Crêpe
Also known as:
ar - Arabic: كريب
arz - Egyptian Arabic: بان كيك
atj - Atikamekw: Tekirep
az - Azerbaijani: Krep
be - Belarusian: Крэпы
br - Breton: Krampouezh
ca - Catalan: Crep
chy - Cheyenne: E'kôsé'haseo'o
cs - Czech: Crêpe
cv - Chuvash: Икерчĕ
cy - Welsh: Crêpe
da - Danish: Crêpe
de - German: Crêpe
el - Greek: Κρέπα
en-simple - Simple English: Crêpe
es - Spanish: Crep
eu - Basque: Matahami
fa - Persian: کرپ
fi - Finnish: Ohukainen
fr - French: Crêpe
gl - Galician: Crêpe
id - Indonesian: Crêpe
io - Ido: Krespo
is - Icelandic: Crêpe
it - Italian: Crespella
ja - Japanese: クレープ
jv - Javanese: Crêpe
ko - Korean: 크레프
ksh - Colognian: Pannekoche
la - Latin: Crispa
lfn - Lingua Franca Nova: Crepe
mrj - Western Mari: Меленӓ
nb - Norwegian Bokmål: Crêpe
nl - Dutch: Flensje
nv - Navajo: Abeʼ bee neezmasí
oc - Occitan: Pescajon
pap - Papiamento: Reskoek
pl - Polish: Crêpe
pt - Portuguese: Crepe
ro - Romanian: Clătită
ru - Russian: Французские блинчики
sq - Albanian: Krepa
sv - Swedish: Crêpes
th - Thai: เครป
tl - Tagalog: Crêpe
tr - Turkish: Krep
tt - Tatar: Коймак
uk - Ukrainian: Креп
uz - Uzbek: Krep
vi - Vietnamese: Bánh kếp
wuu - Wu: 克来普
yue - Cantonese: 法國薄餅
zh - Chinese: 可麗餅
Category: pancake (rice pancake)
Cuisine: French
Associated cuisines: French
Area: United Kingdom
Countries: France
Region: Western Europe

The dish is made from unleavened batter or dough that is cooked on a frying pan or a griddle. They are usually one of two varieties: sweet or savoury. They are often served with a wide variety of fillings such as cheese, fruit, Vegetable, meats, and a variety of spreads

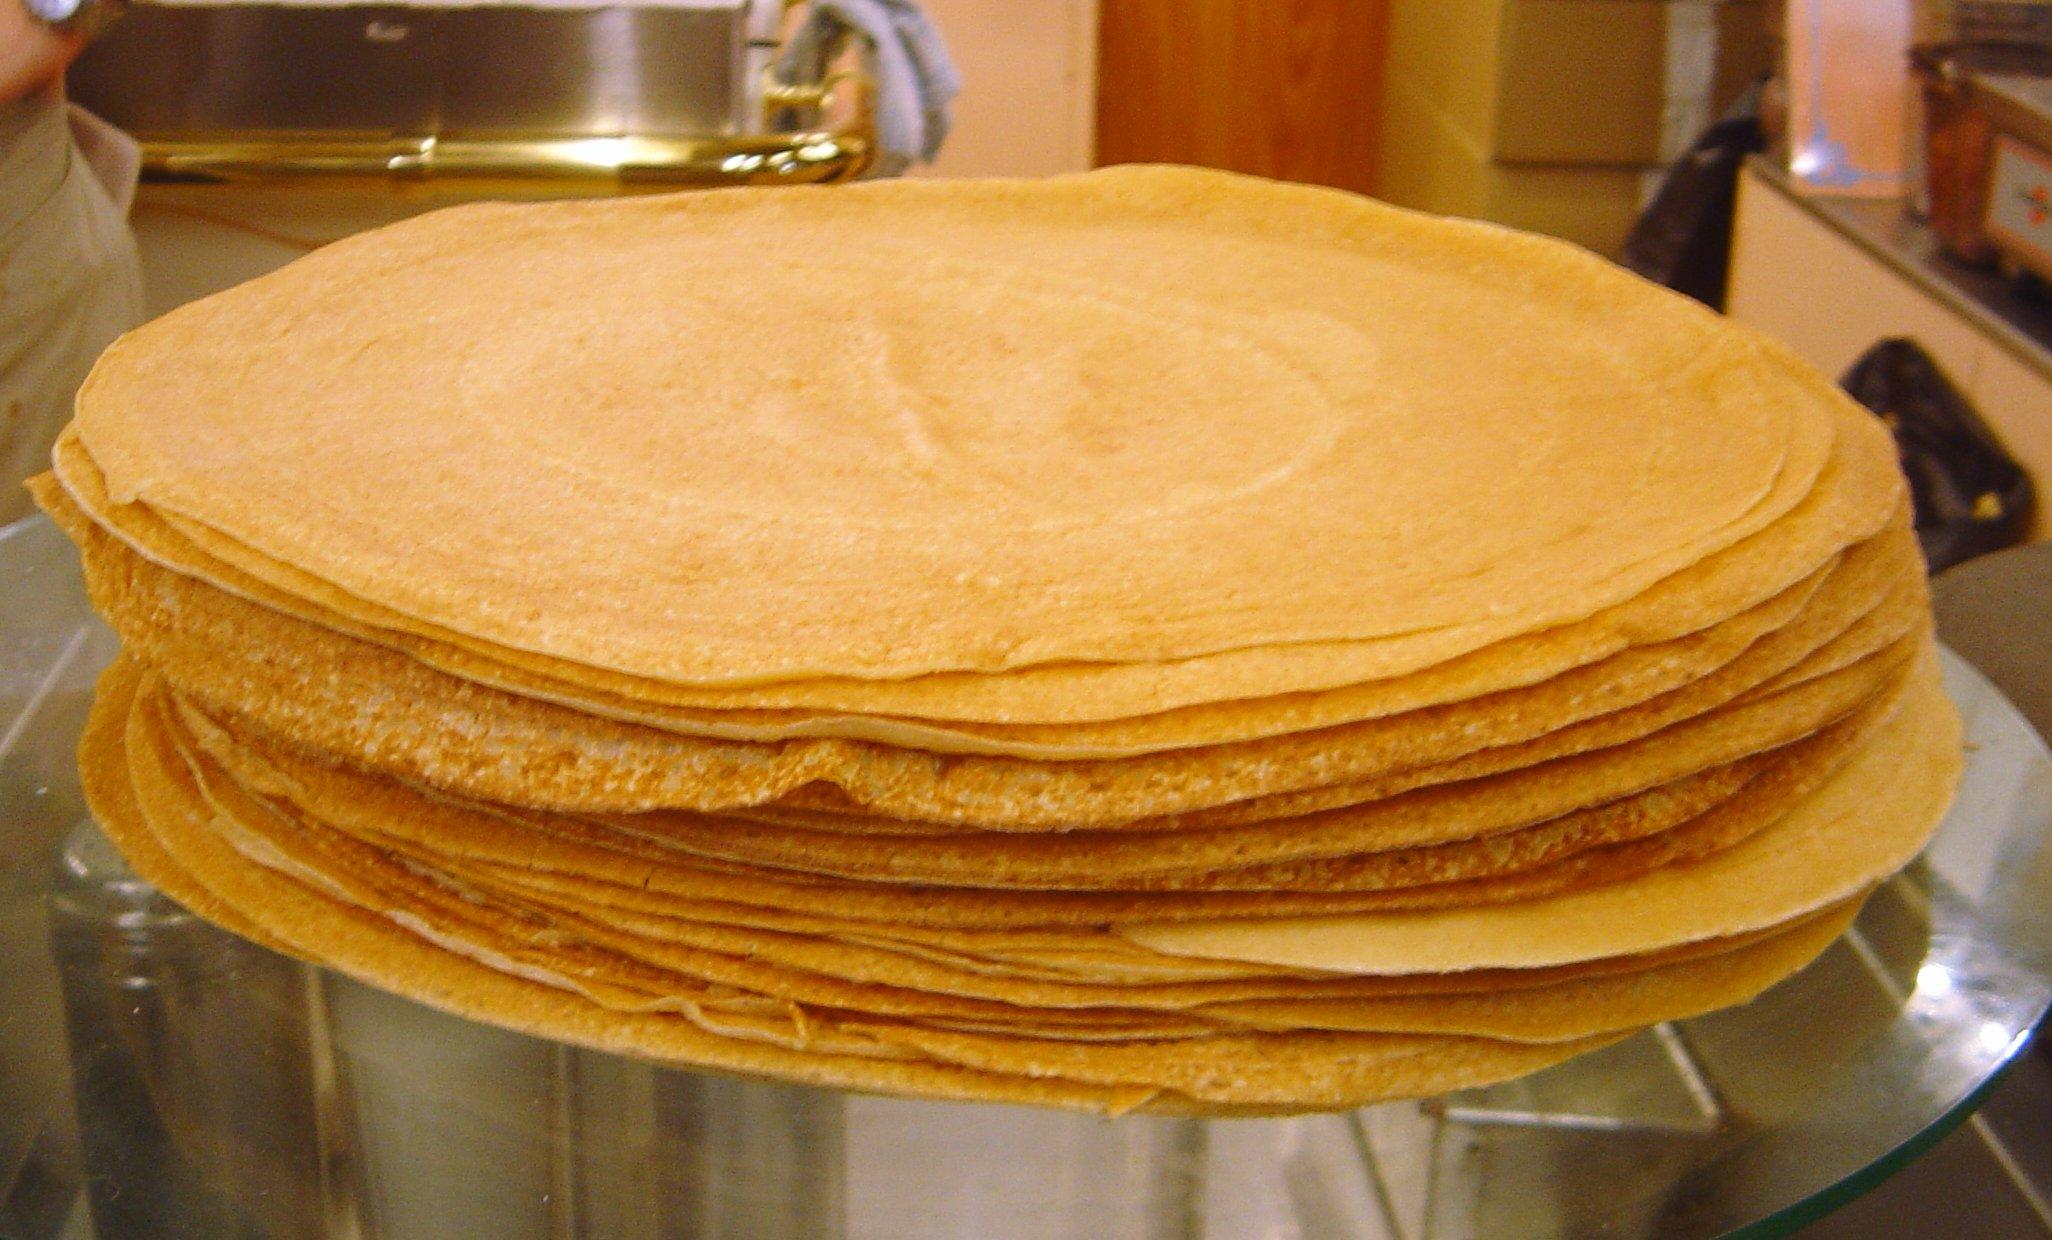
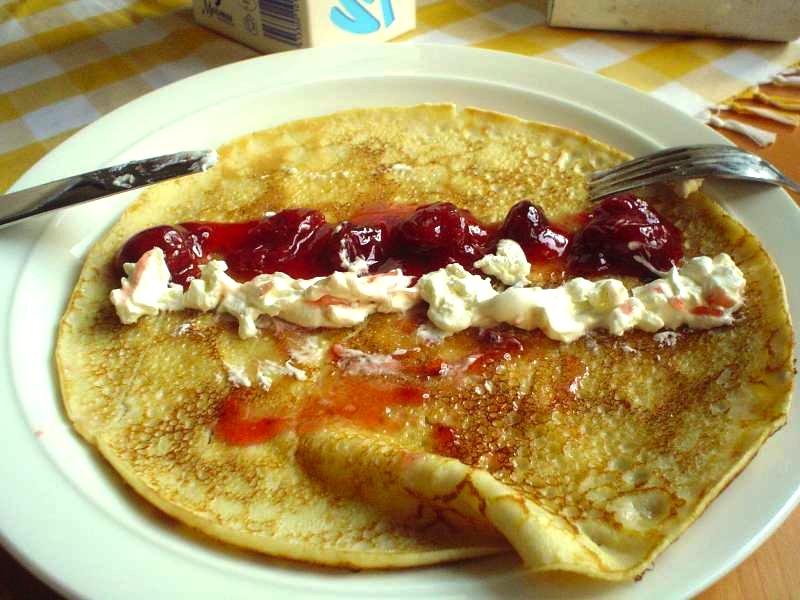
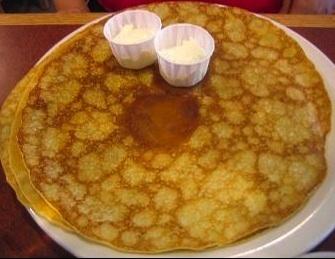
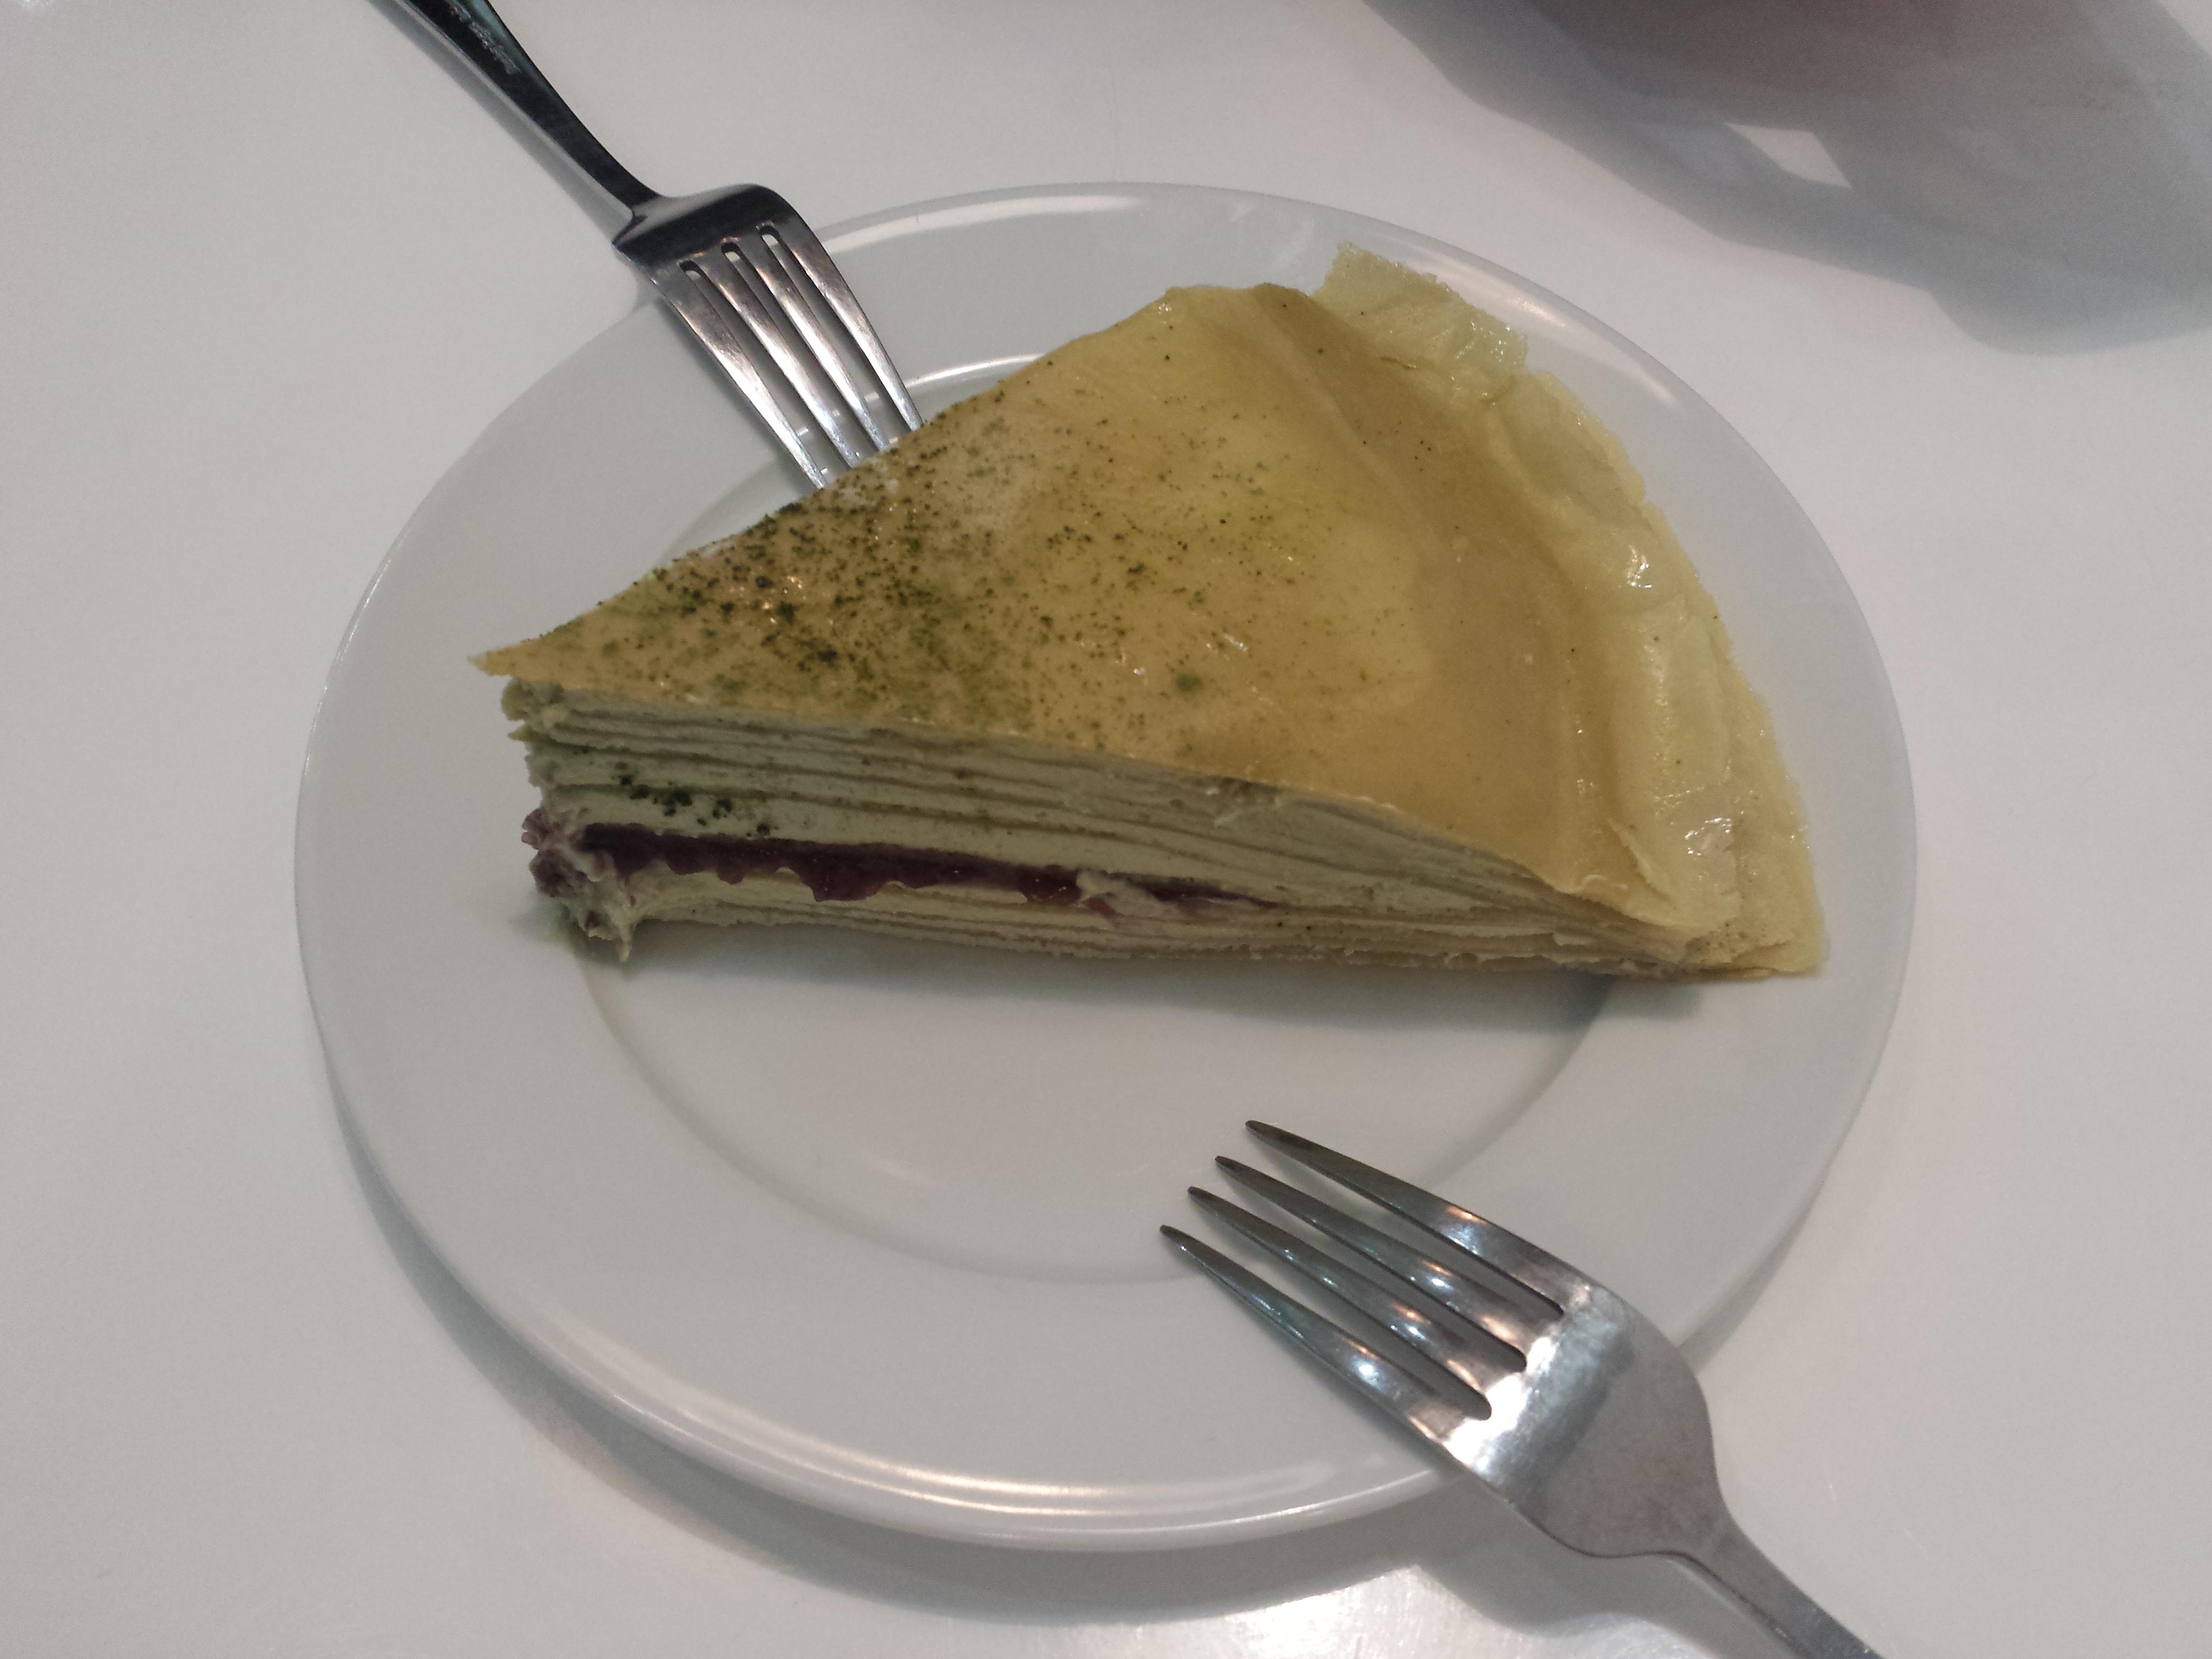
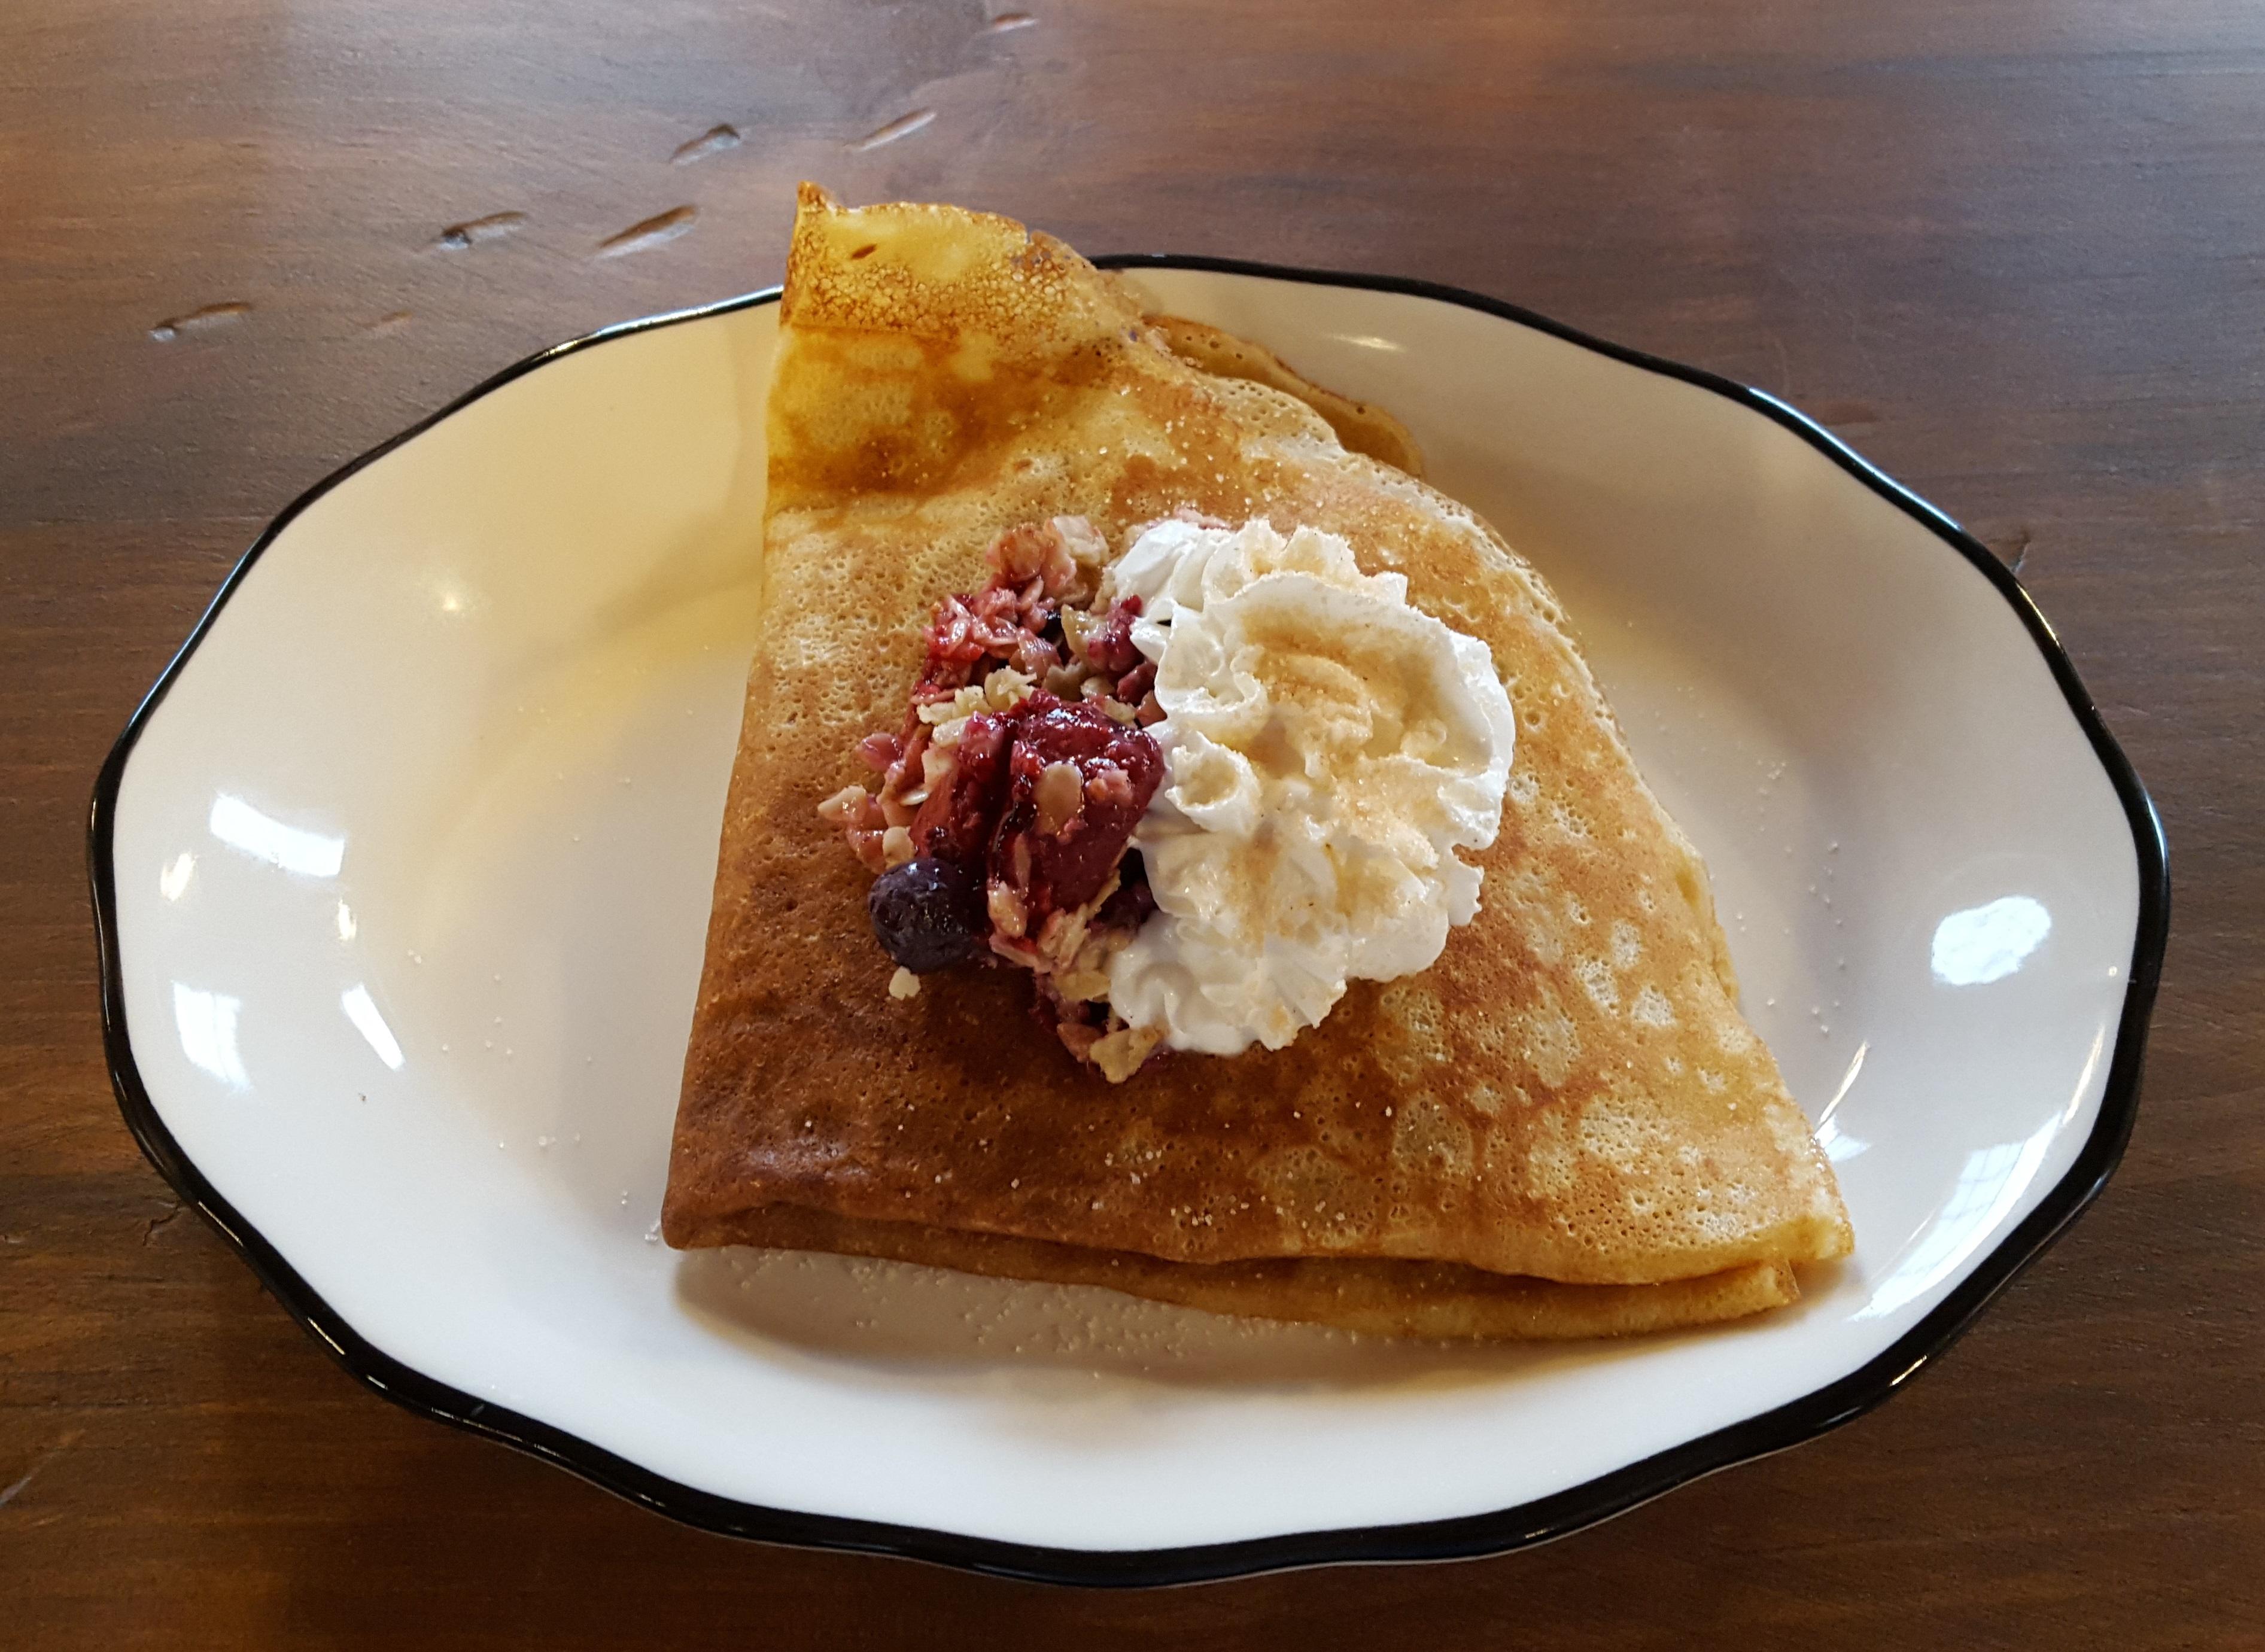
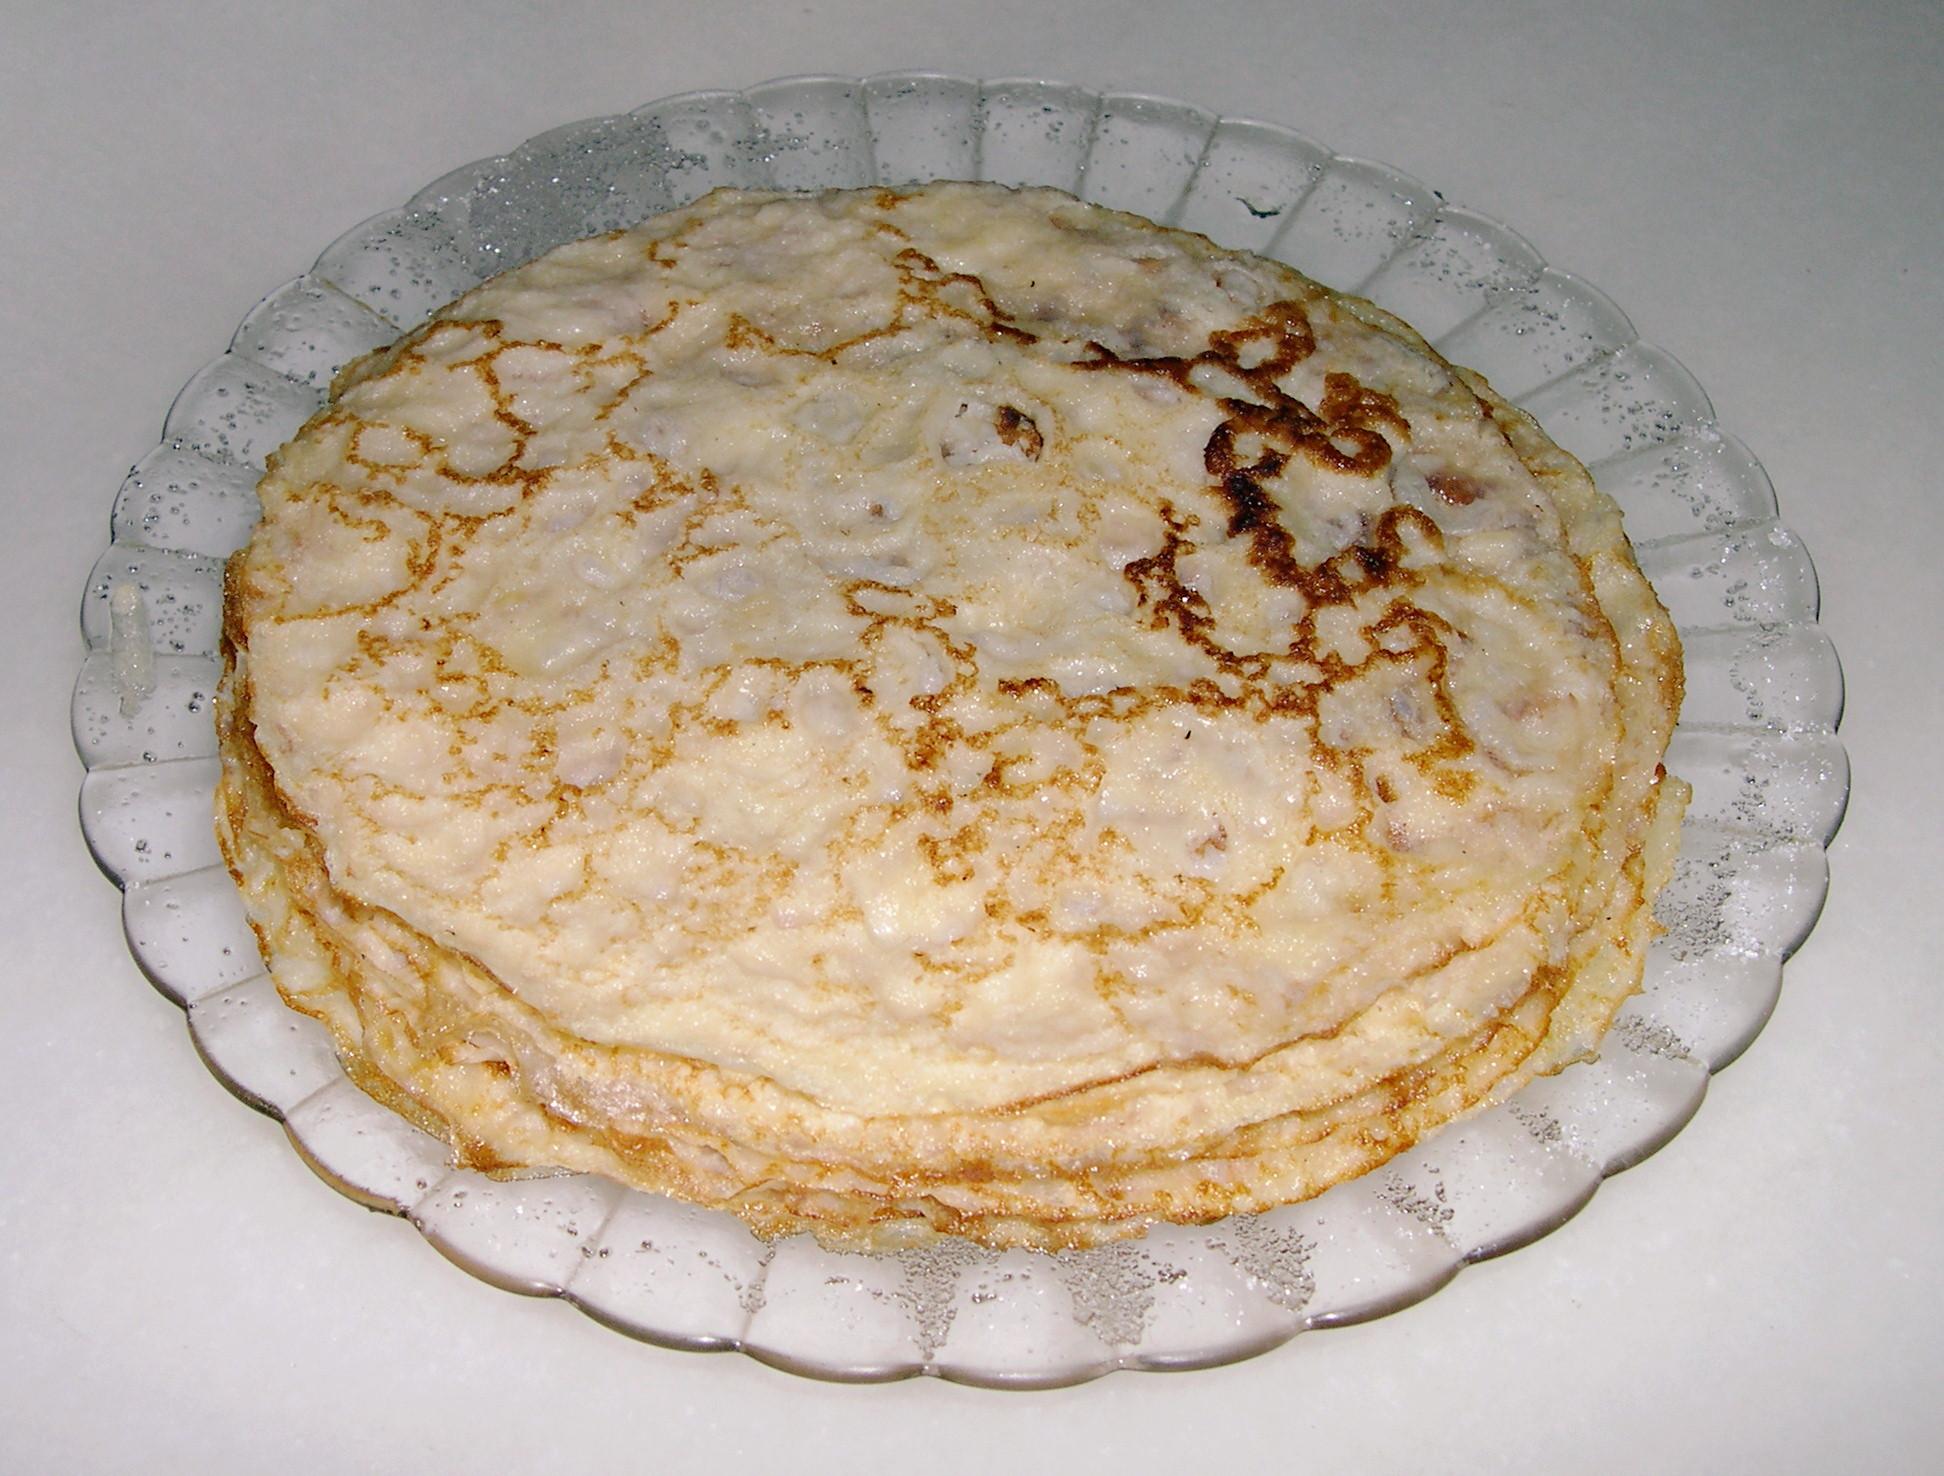